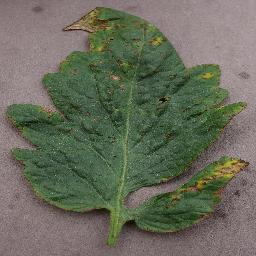
Label: Tomato___Bacterial_spot